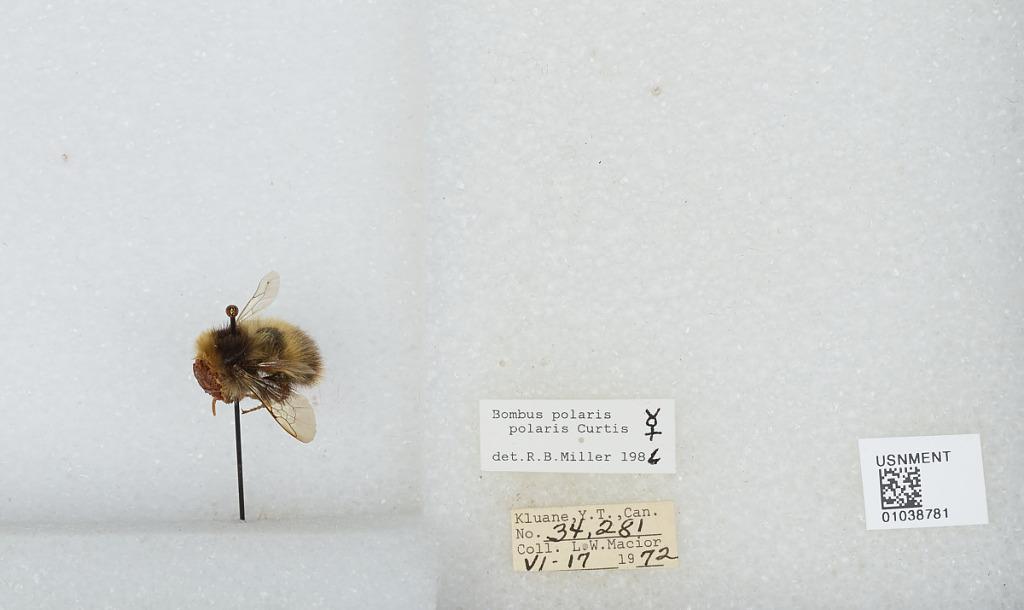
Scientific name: Bombus (Alpinobombus) polaris Curtis
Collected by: L. Macior
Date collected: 1972-6-17
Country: Canada
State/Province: Yukon Territory
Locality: Kluane
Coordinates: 60.75, -139.5
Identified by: Miller, R. B.